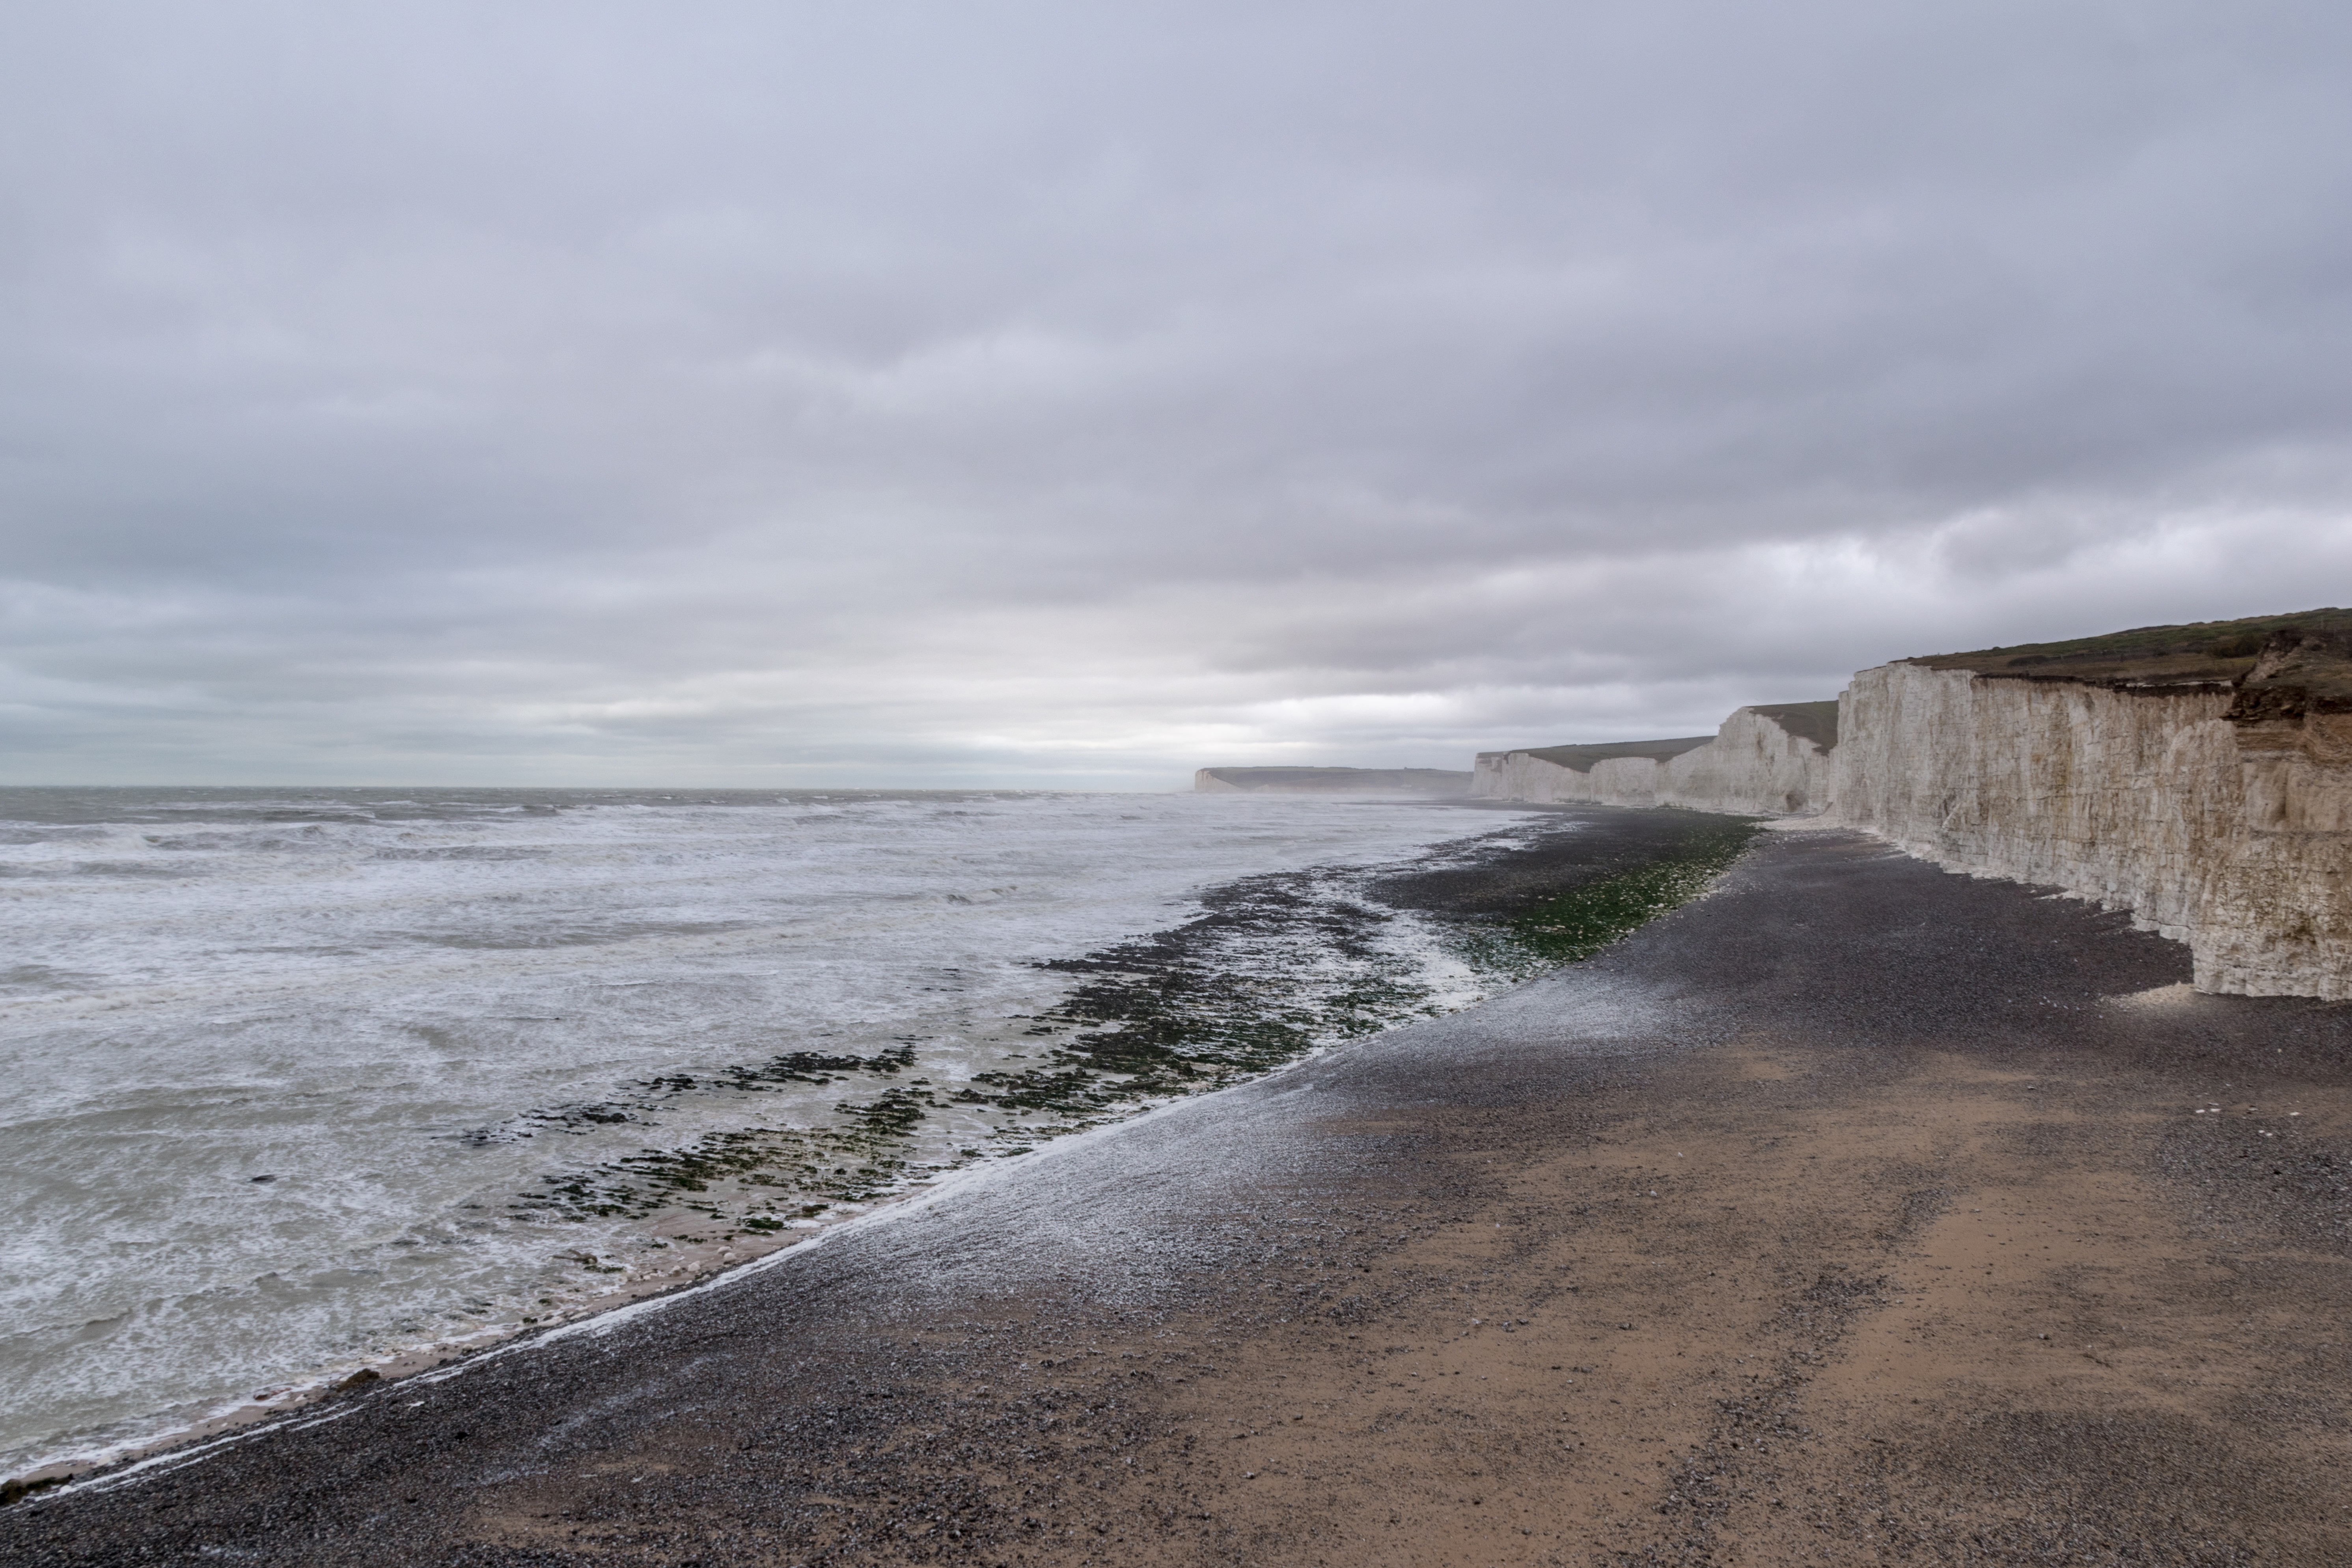
beach, sea, coast, sand, rock, ocean, horizon, cloud, shore, wave, cliff, weather, bay, terrain, material, body of water, cape, wind wave